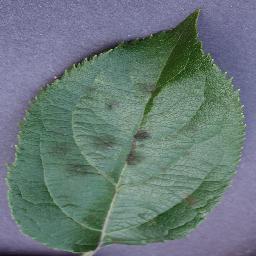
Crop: apple
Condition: scab